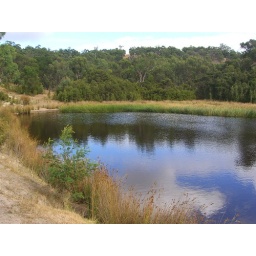
Queenie was quite amazed how blue the sky looks reflected in the water :)